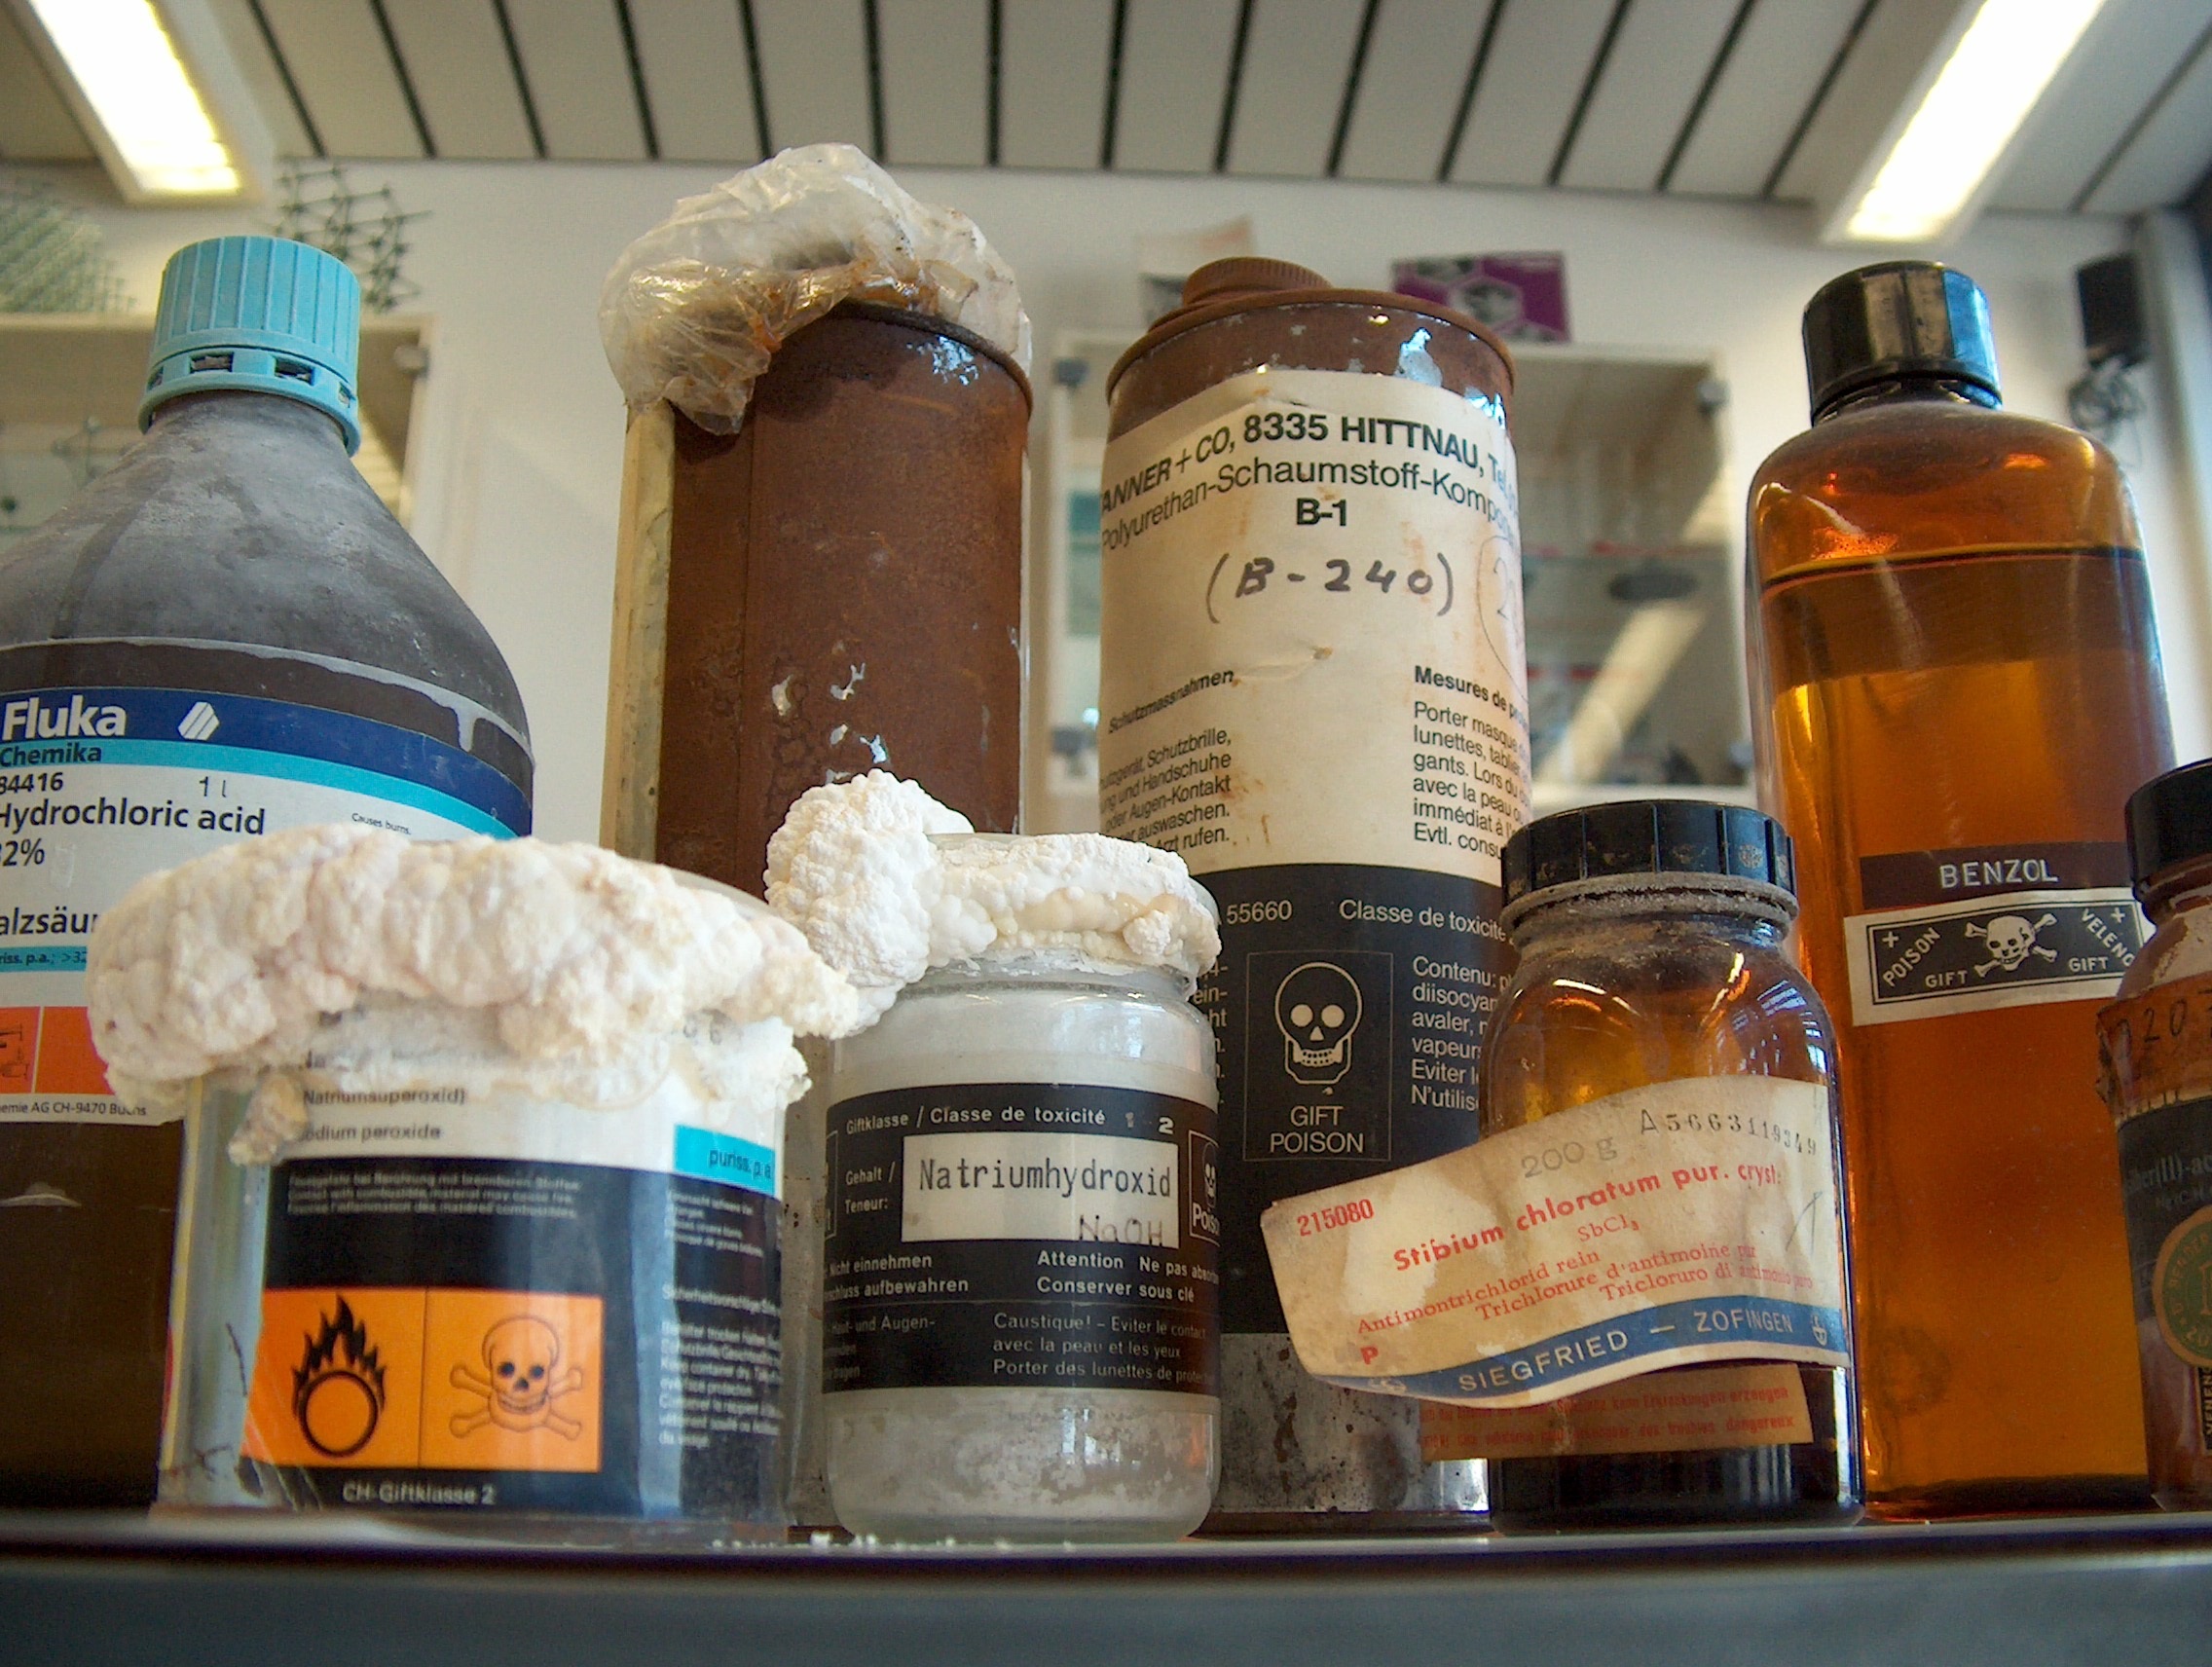
old, food, drink, bottle, garbage, chemicals, dangerous, disposal, chemical waste